SS Pacific (1850)

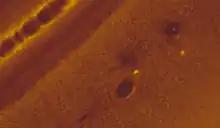
This is a sonar image of "Pacific's" two paddlewheels lying in the silt. The bright spot in the center of each is likely the drive shaft poking out of the mud. The depressions are 8 meters in diameter, matching the size of "Pacific's" paddlewheels. The two bright spots near the paddlewheels are bits of fishing gear that snagged on the drive shafts and ripped away.

"Pacific"s cargo included at least of gold, sparking the interest of treasure hunters. Given the historical significance of the ship and its loss, others have been interested in the wreck from an archeological perspective as well. At least six different parties have mounted searches for the wreck of the "Pacific" since 1993. The wreck has proven hard to locate for a variety of reasons. First, it is certain that the mariners on "Orpheus" did not know precisely where they were and thus could not accurately report the position of the collision. Second, almost no one survived from "Pacific", and certainly none of the deck officers who might have been able to report the position of the sinking. Third, the water is deep and the bottom uneven in the area of the sinking. Finally, after over a century on the sea floor, the wooden hull and other organic matter in the wreck would have decomposed leaving little more than a flat debris field, some of which was likely covered in silt.